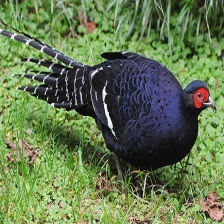
Species: MIKADO  PHEASANT
Scientific name: SYRMATICUS MIKADO